Rio de Janeiro bid for the 2016 Summer Olympics

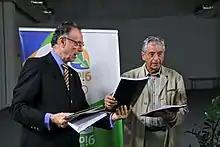
A man in suit delivers books to another man in less formal attire.

The three levels of Brazilian government assured the free provision of a range of services to the bid, including security, medical services, customs, transport, immigration, and other governmental services and support. Rio de Janeiro also approved funding of US$240 billion from the Program for Growth Acceleration (PAC) of the federal government. Other revenue-generating activities include sponsorship sales, ticketing program, licensing and merchandising. These revenues will be supplemented by IOC-secured commercial and broadcast contributions. Capital expenditure on infrastructure by the government or the private sector includes already committed and ongoing investments of US$3.9 billion on projects such as airport and subway expansions and construction of the metropolitan road arc. The OCOG budget does not assume any capital contributions to the construction of permanent or legacy venues, other than for Games overlay, including the construction of temporary venues. The balance of OCOG expenditures will be funded by the public sector, involving a combination of government commitments from Federal, State and Municipal levels. The OCOG budget and operating expenses are projected at US$2.8 billion, with its Olympic-related budget, including capital investments in transportation, sports venues and incremental costs being US$11.6 billion. The government submitted guarantees to cover any potential shortfall. The bid expenses for both Applicant and Candidature phases were of R$85,792 million, as released during the official closing of the campaign on November 11, 2009.